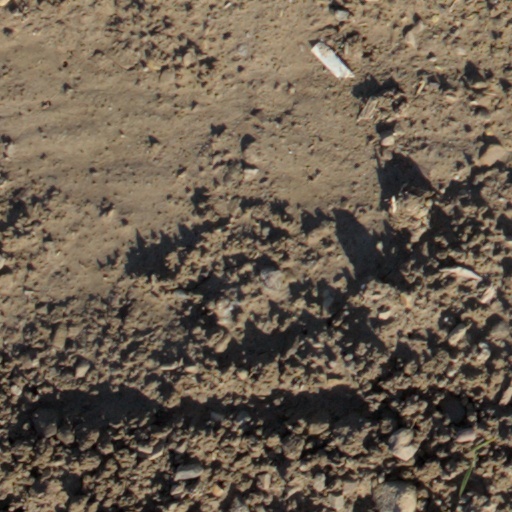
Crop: wheat